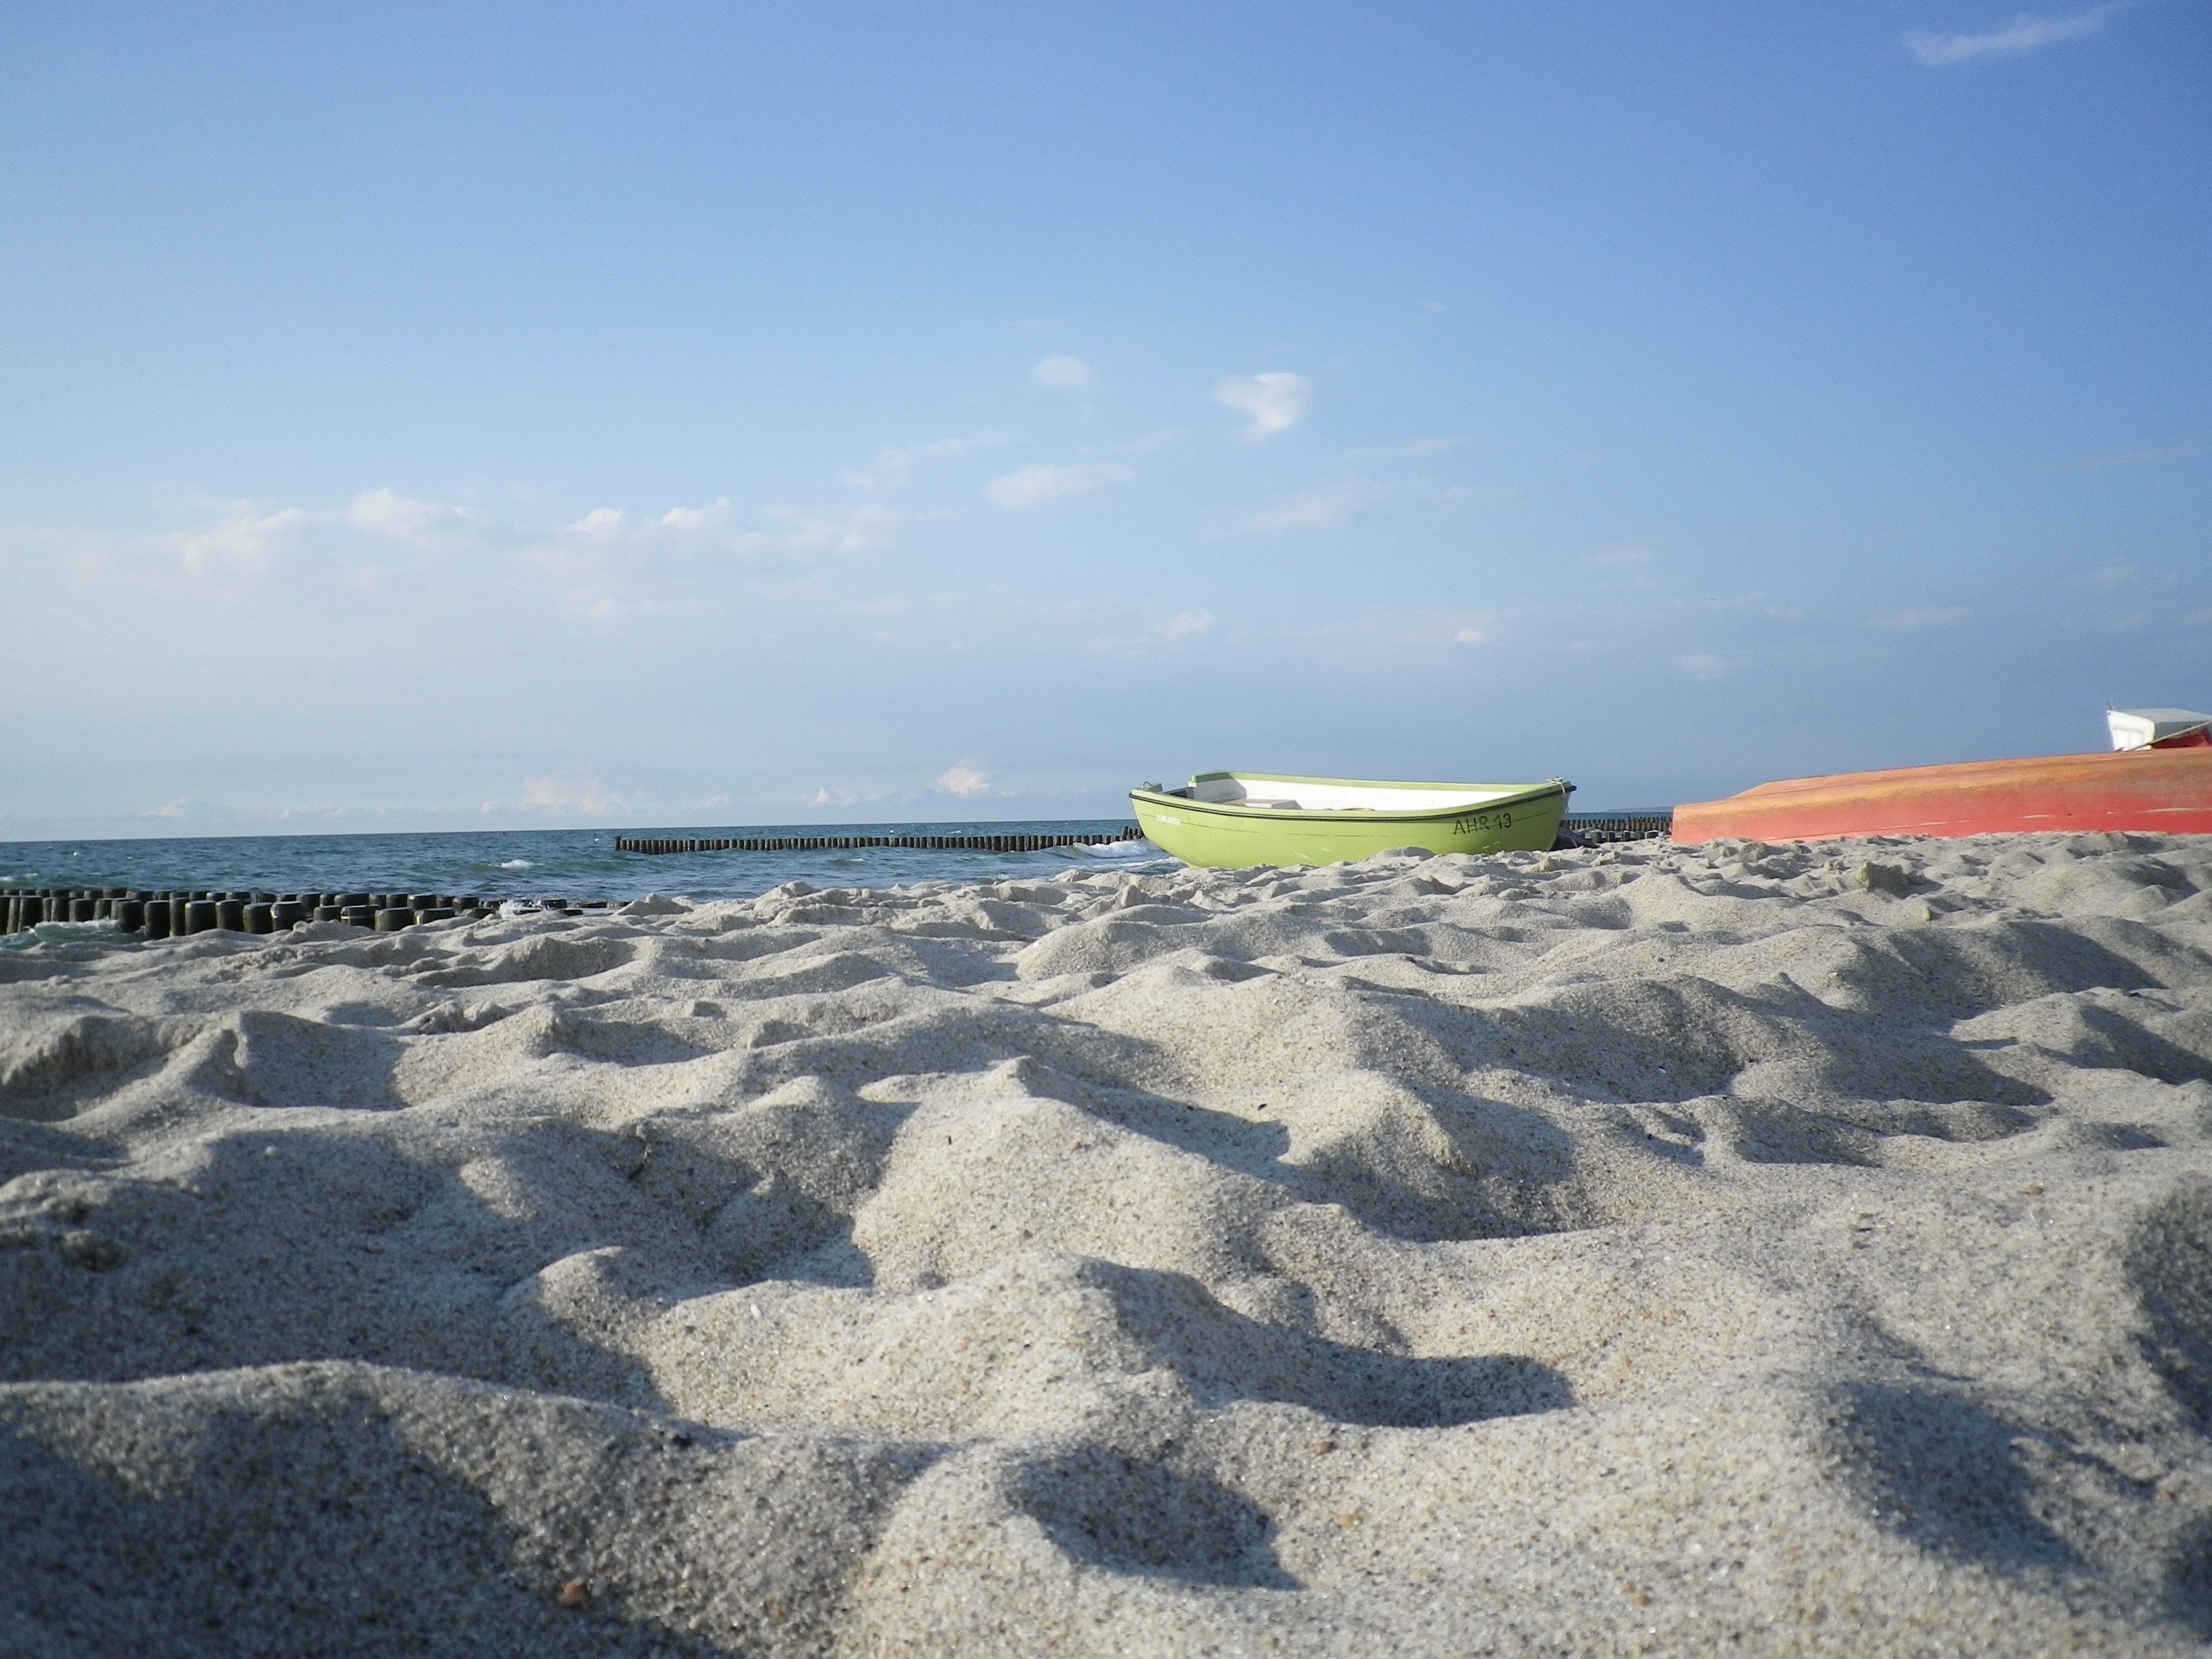
beach, sea, coast, sand, ocean, horizon, sky, shore, wave, boot, bay, fishing boat, cape, baltic sea, mudflat, natural environment, atmosphere of earth